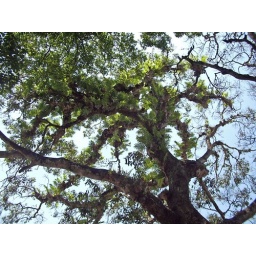
A tree with patches of white in its bark